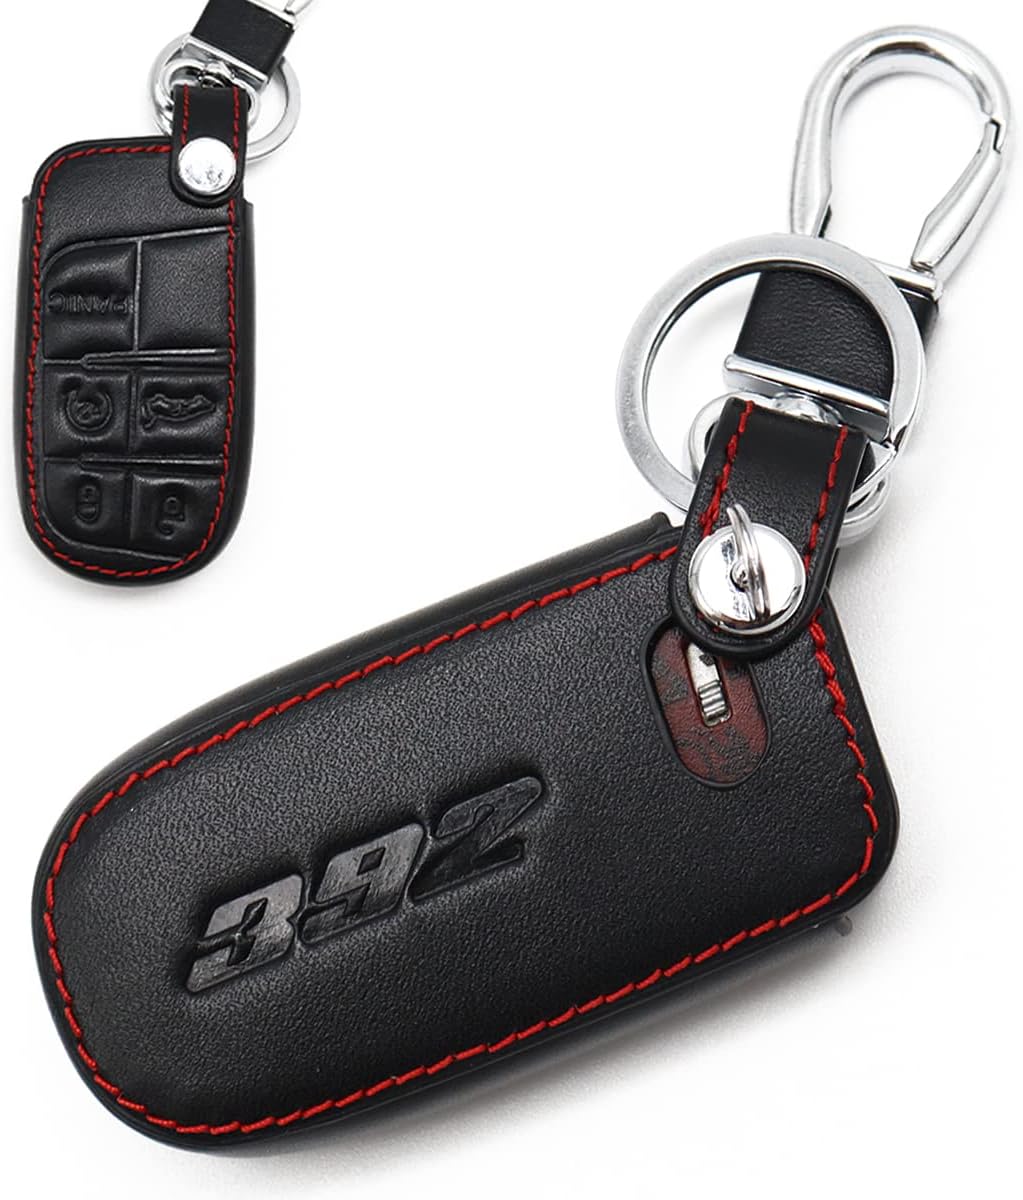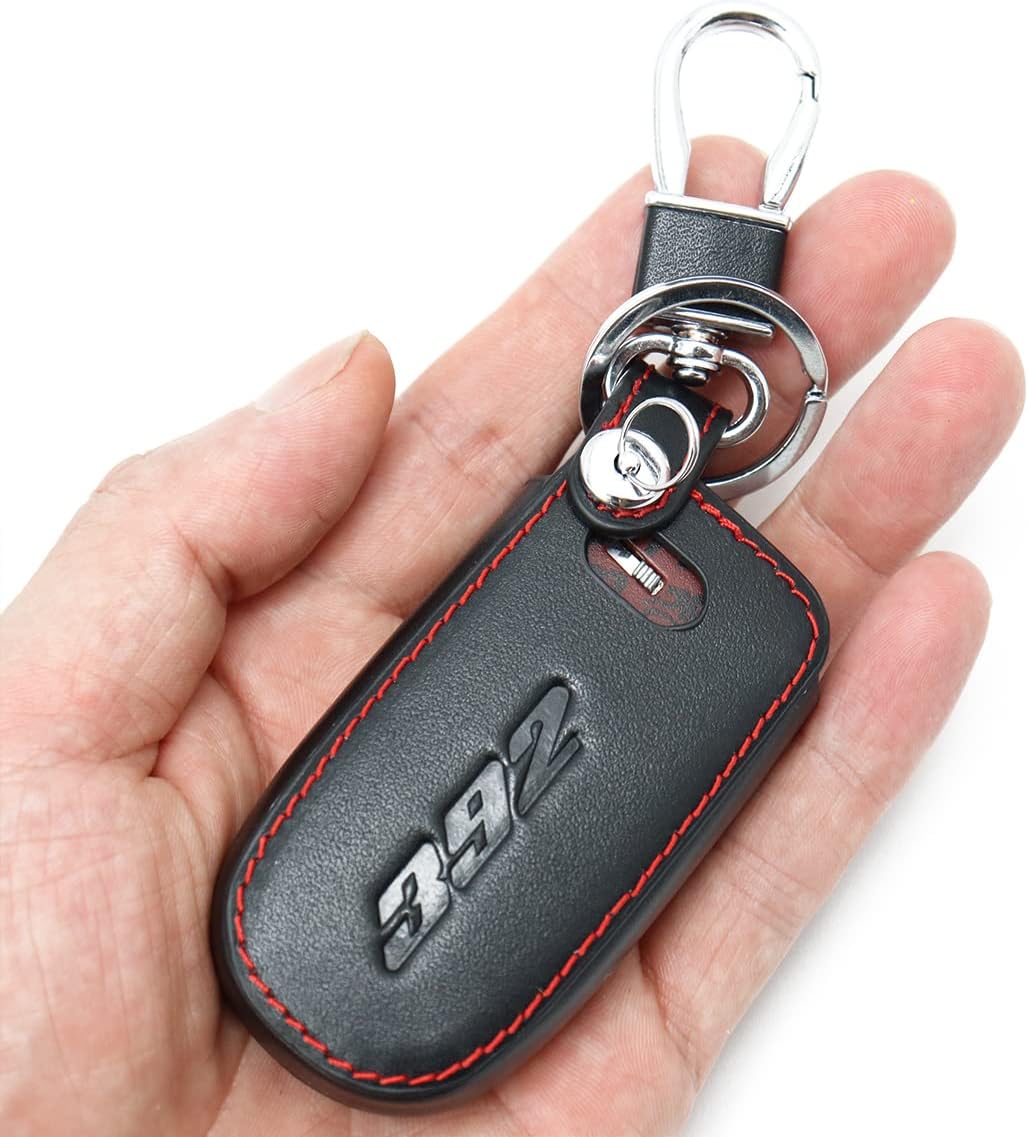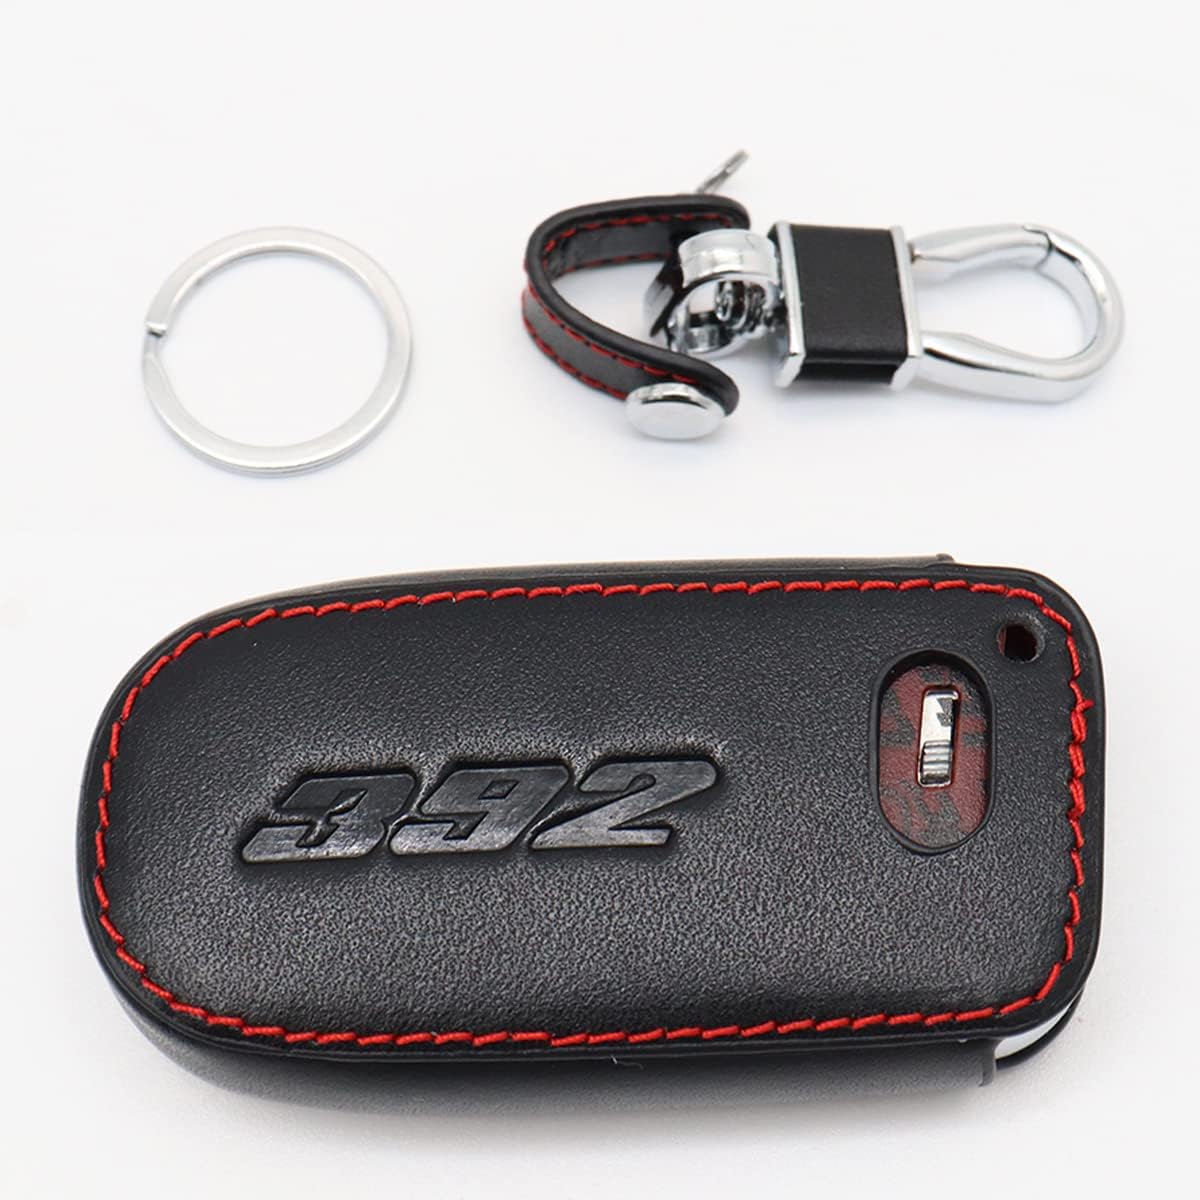
for Charger Challenger Durango Chrysle 300c 392 Hemi 5 Button Leather Keyless Entry Remote Control 5 Buttons Smart Key Fob Cover Pouch Bag Jacket Case Protector Shell (392)
Category: Automotive
Leather Stitching Remote Key Fob Cover Pocket Pouch Bag for Dodge 392 5 button key Perfect for protecting your key from scratches, damage, marks, and dust getting into the buttons Please make sure your key is the same one in the FIRST GALLERY PICTURE Tested more than 100 times to confirm the quality,signal Material: Genuine Leather Colors: Black with Red Thread As a reward for yourself, and also as perfect gift for yourself, family and friends Package included: 1 x Leather Key Case for Dodge 392 5 button key Bonus Item: 1 x Zinc Alloy Key Ring
Features: Only Fits Dodge 392 5 button key. Just the leather cover for engine start stop system smart keyless, key fob is NOT included. | Precision manufacturing with OE key precision measuring, computer controlled die sinking and clear buttons position, which is proved to be exactly matched with your smart key. Ergonomic | Design & Comfortable And Safe Grip: Arc design, easy and comfortable grip with Avoid Drop and Theft Prevention Key Chain. 3 easy steps to install, once installed, it will personalize your smart key and also make your 392 5 button key key easy to find and look cool. | High quality material: this fob keyless case is made of first layer genuie leather with microfiber inner. Each wax line is manually stitched in alignment by handmade sewing, which toughen wax and prevent cracking. Perfect for protecting your key from scratches, damage, marks, and dust getting into the buttons. | Not affecting signal: scientific design reserves signal transmission area so the start/stop and other signals will not be blocked or affected. Package included: 1 x Leather 392 5 button key Case, Bonus: 1 x zinc alloy key ring.